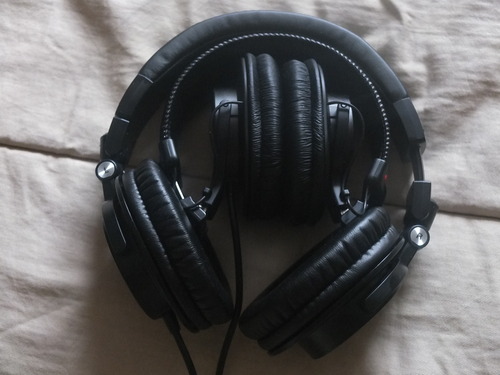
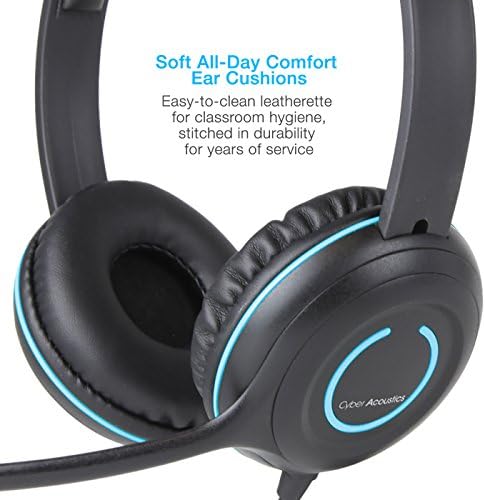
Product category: headphones
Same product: no